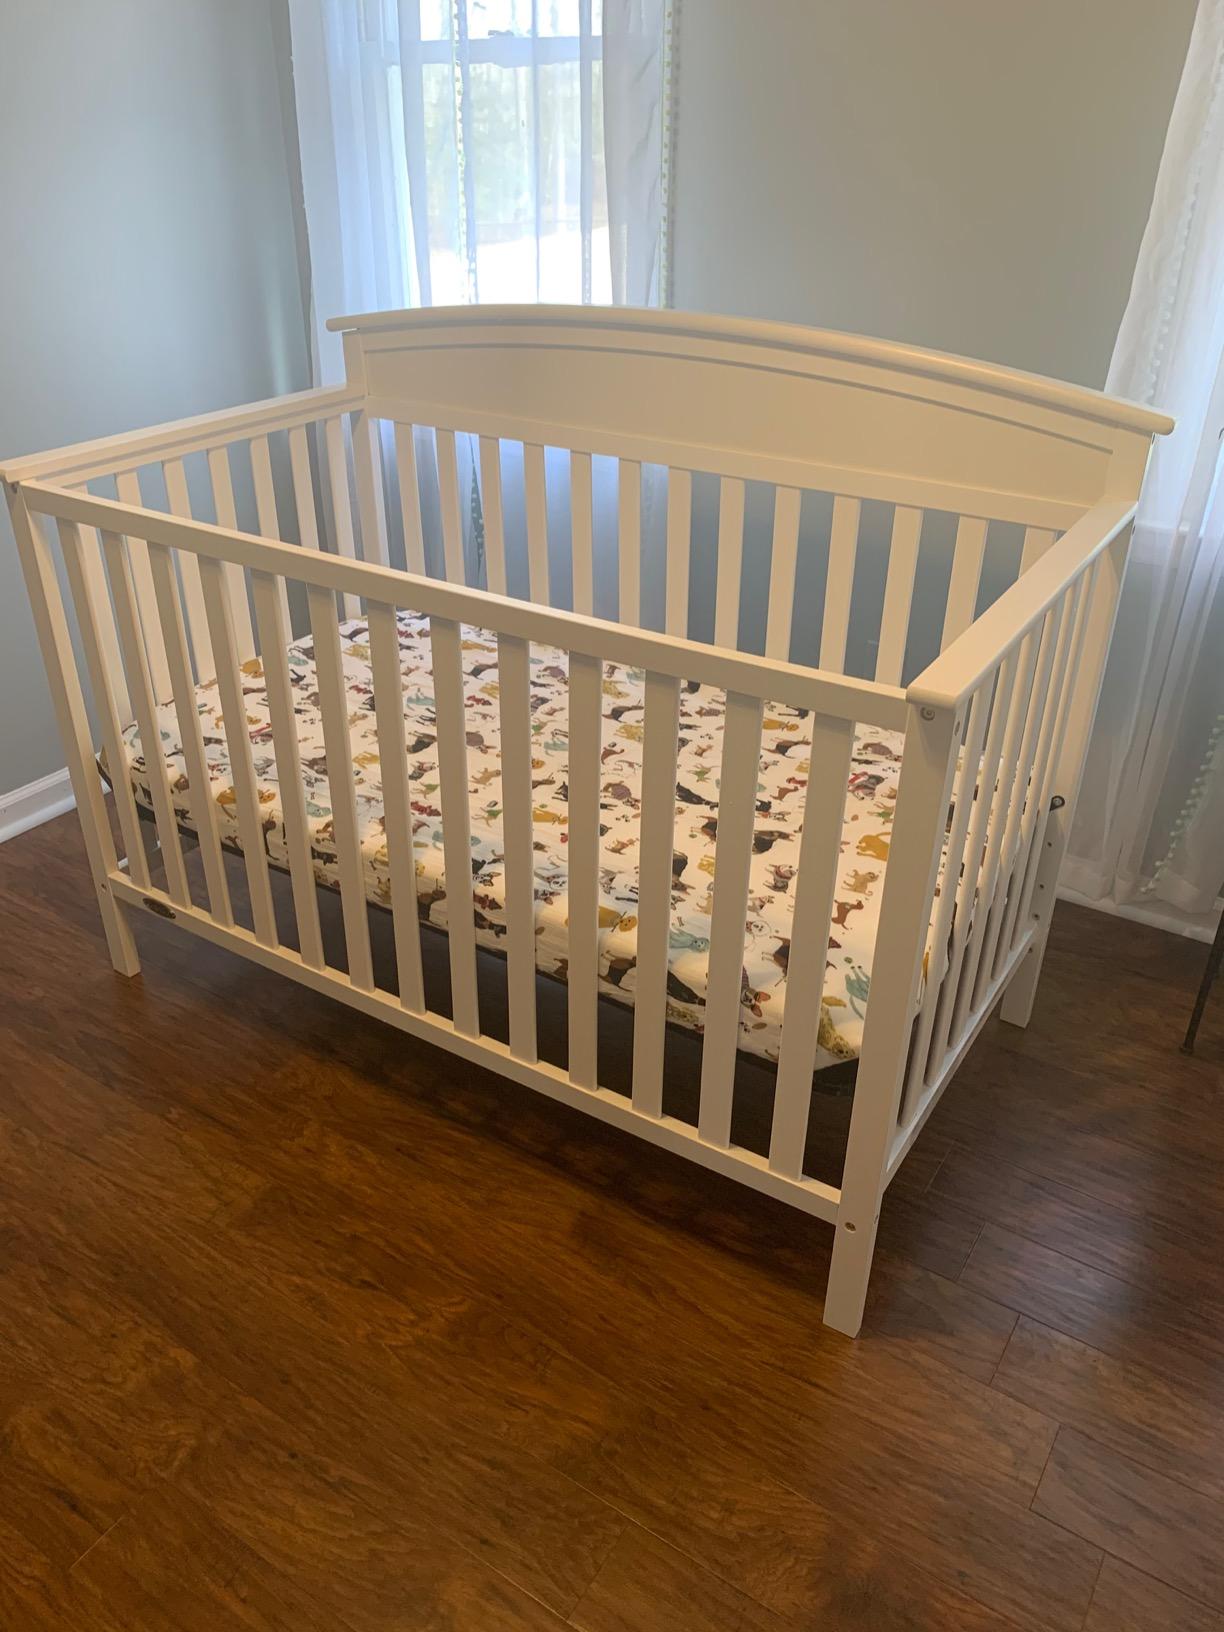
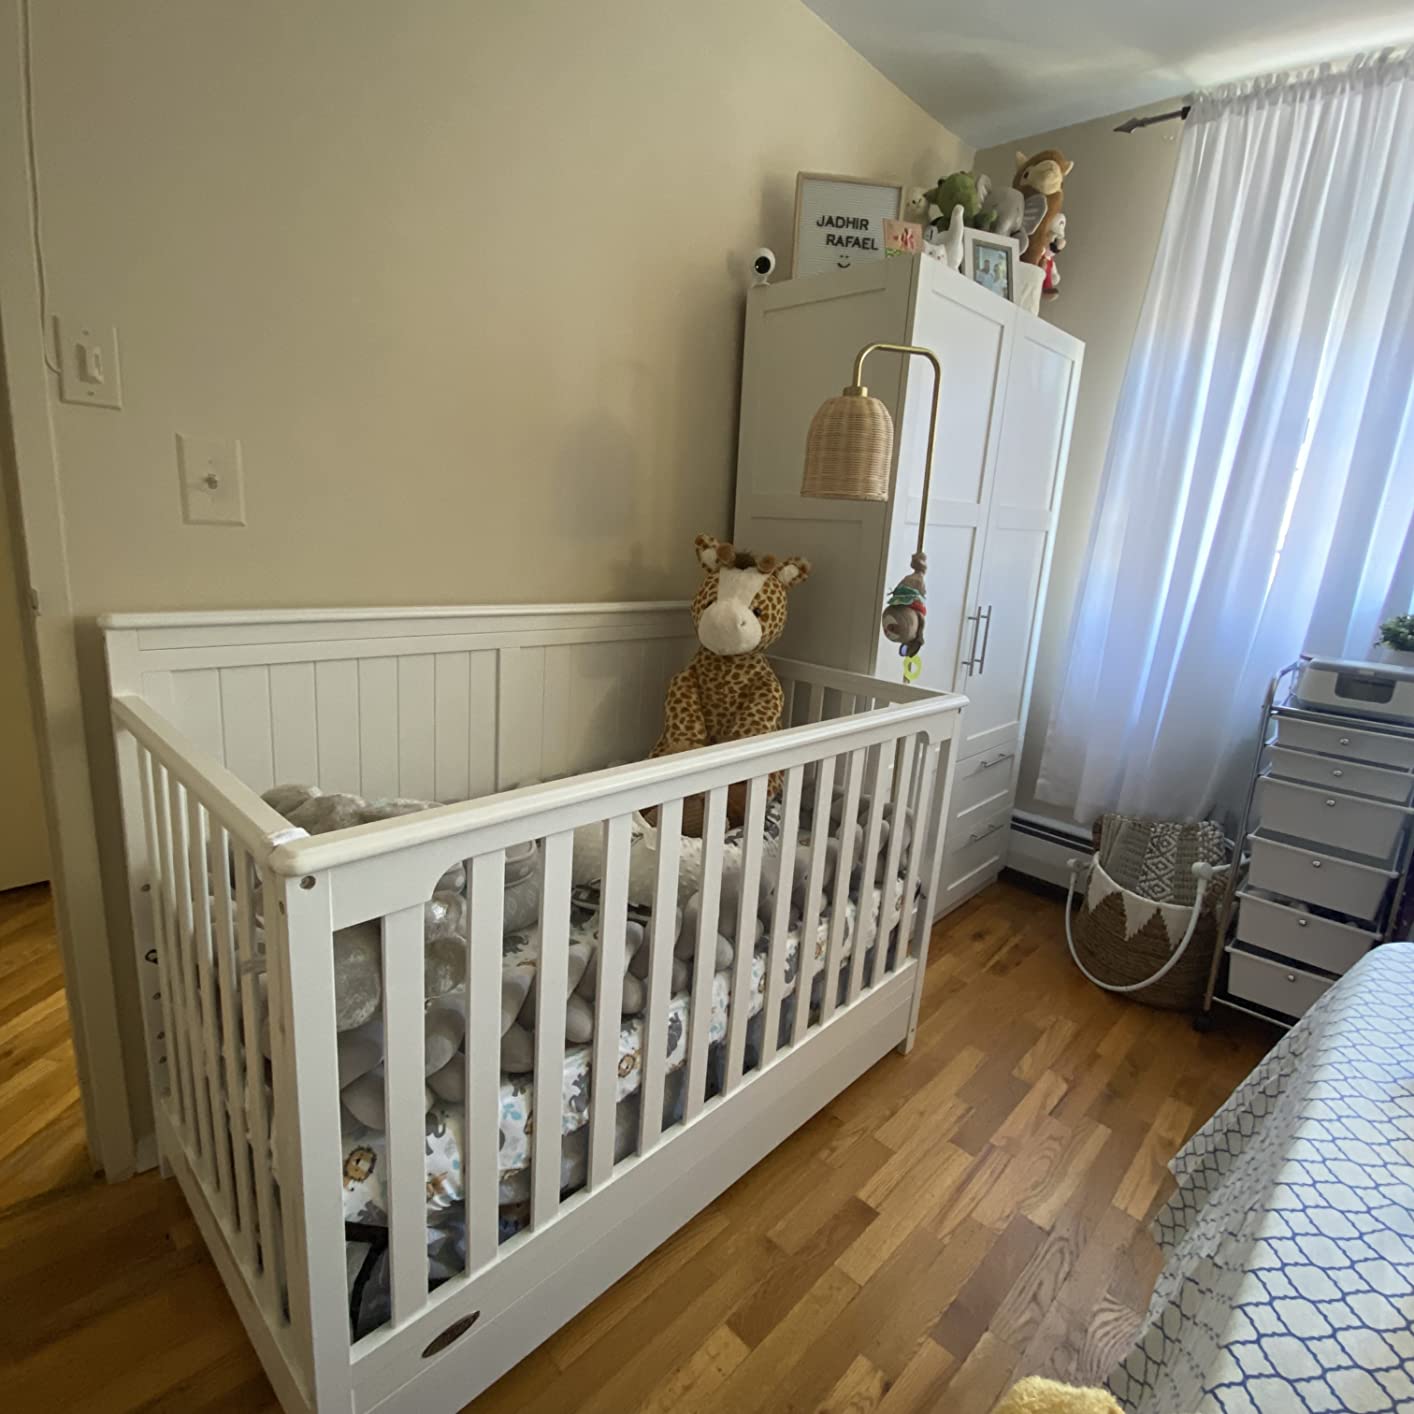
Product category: products_crib
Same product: no